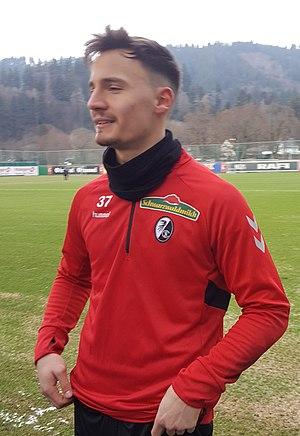
Constantin Frommann, né le 27 mai 1998 à Sasbach en Allemagne, est un footballeur allemand évoluant au poste de gardien gauche au SG Sonnenhof Großaspach, prêté par SC Fribourg.